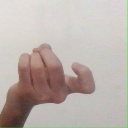
अक्षर: ज